Kenneth L. Howard House

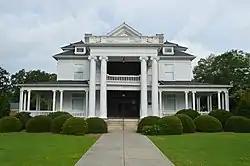
Facade

Kenneth L. Howard House, also known as the Women's Club of Dunn, is a historic home located near Dunn, Harnett County, North Carolina. It was built in 1908–1909, and is a -story, three-bay, Colonial Revival style frame mansion. It has a high hipped roof crowned by a mock widow's walk and features a two-story free Ionic order portico and one-story wraparound porch. The house is a copy of the North Carolina Building at the Jamestown Exposition of 1907. In 1953 it was acquired as the headquarters of the Woman's Club.